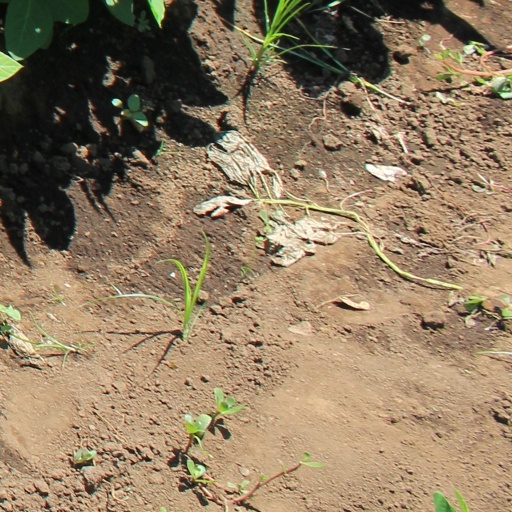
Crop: soybean